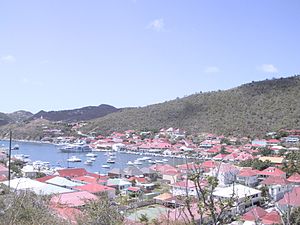
Saint-Barthélemy / Historie / Svenskerne afvikler slavehandelen
Gustavia, øens hovedstad